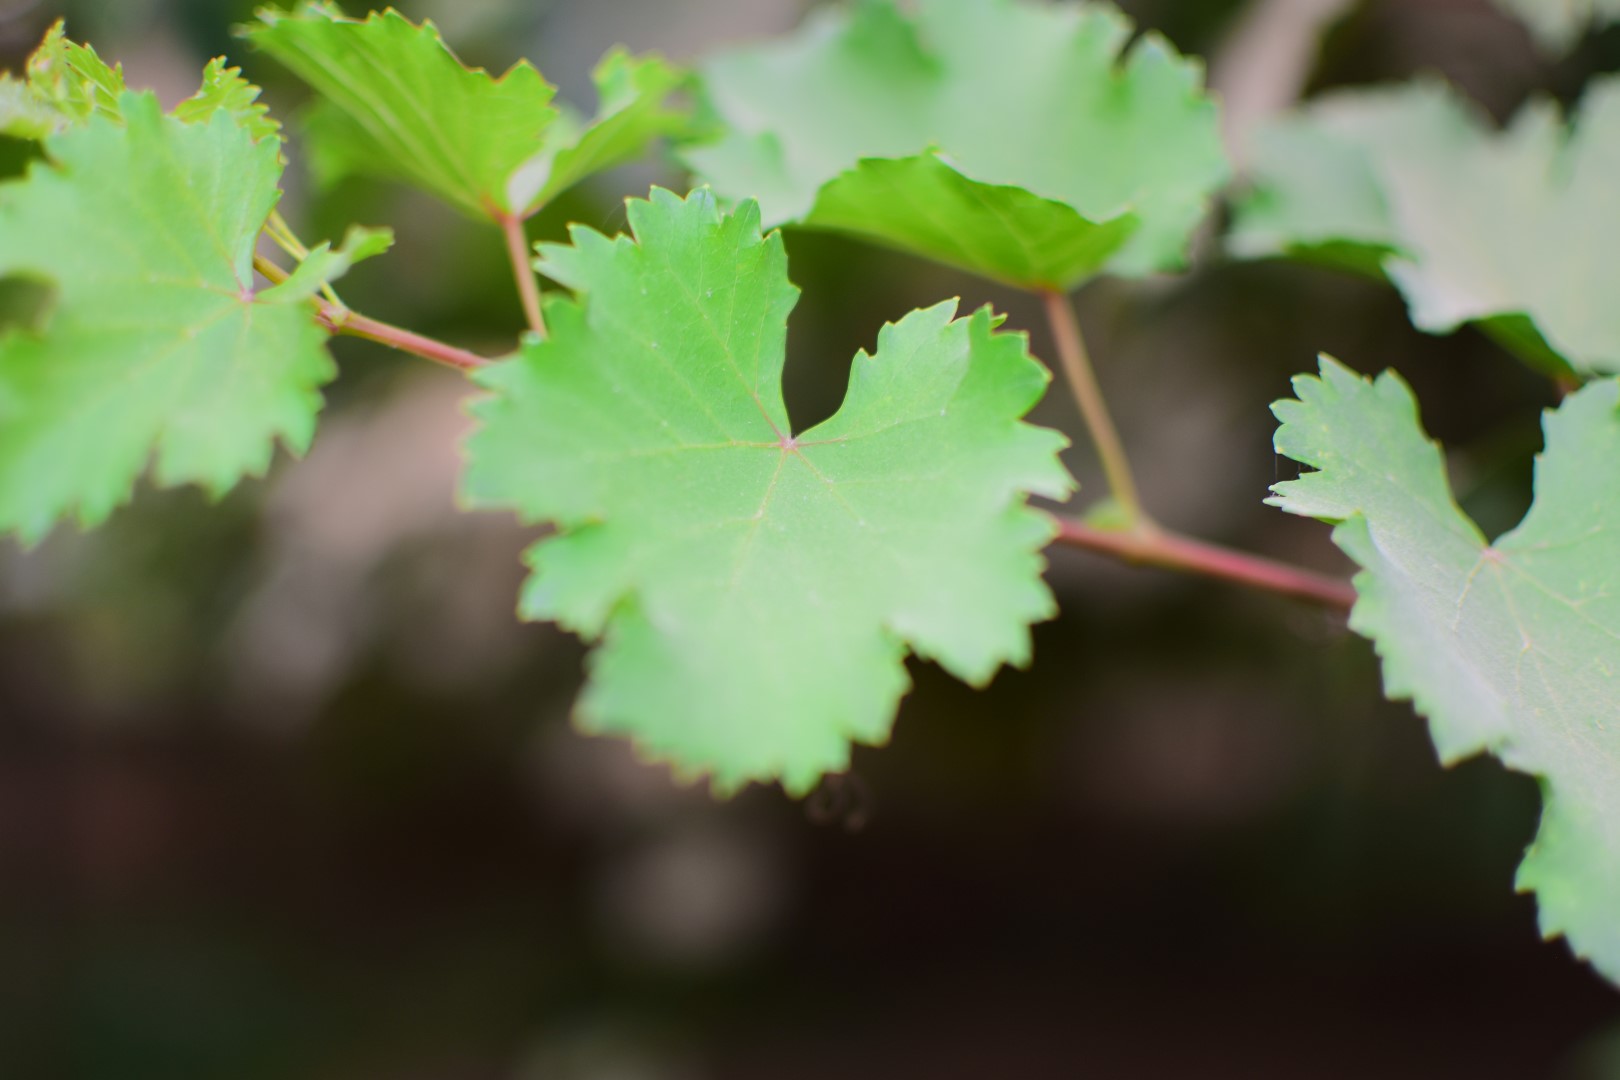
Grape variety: Kamali